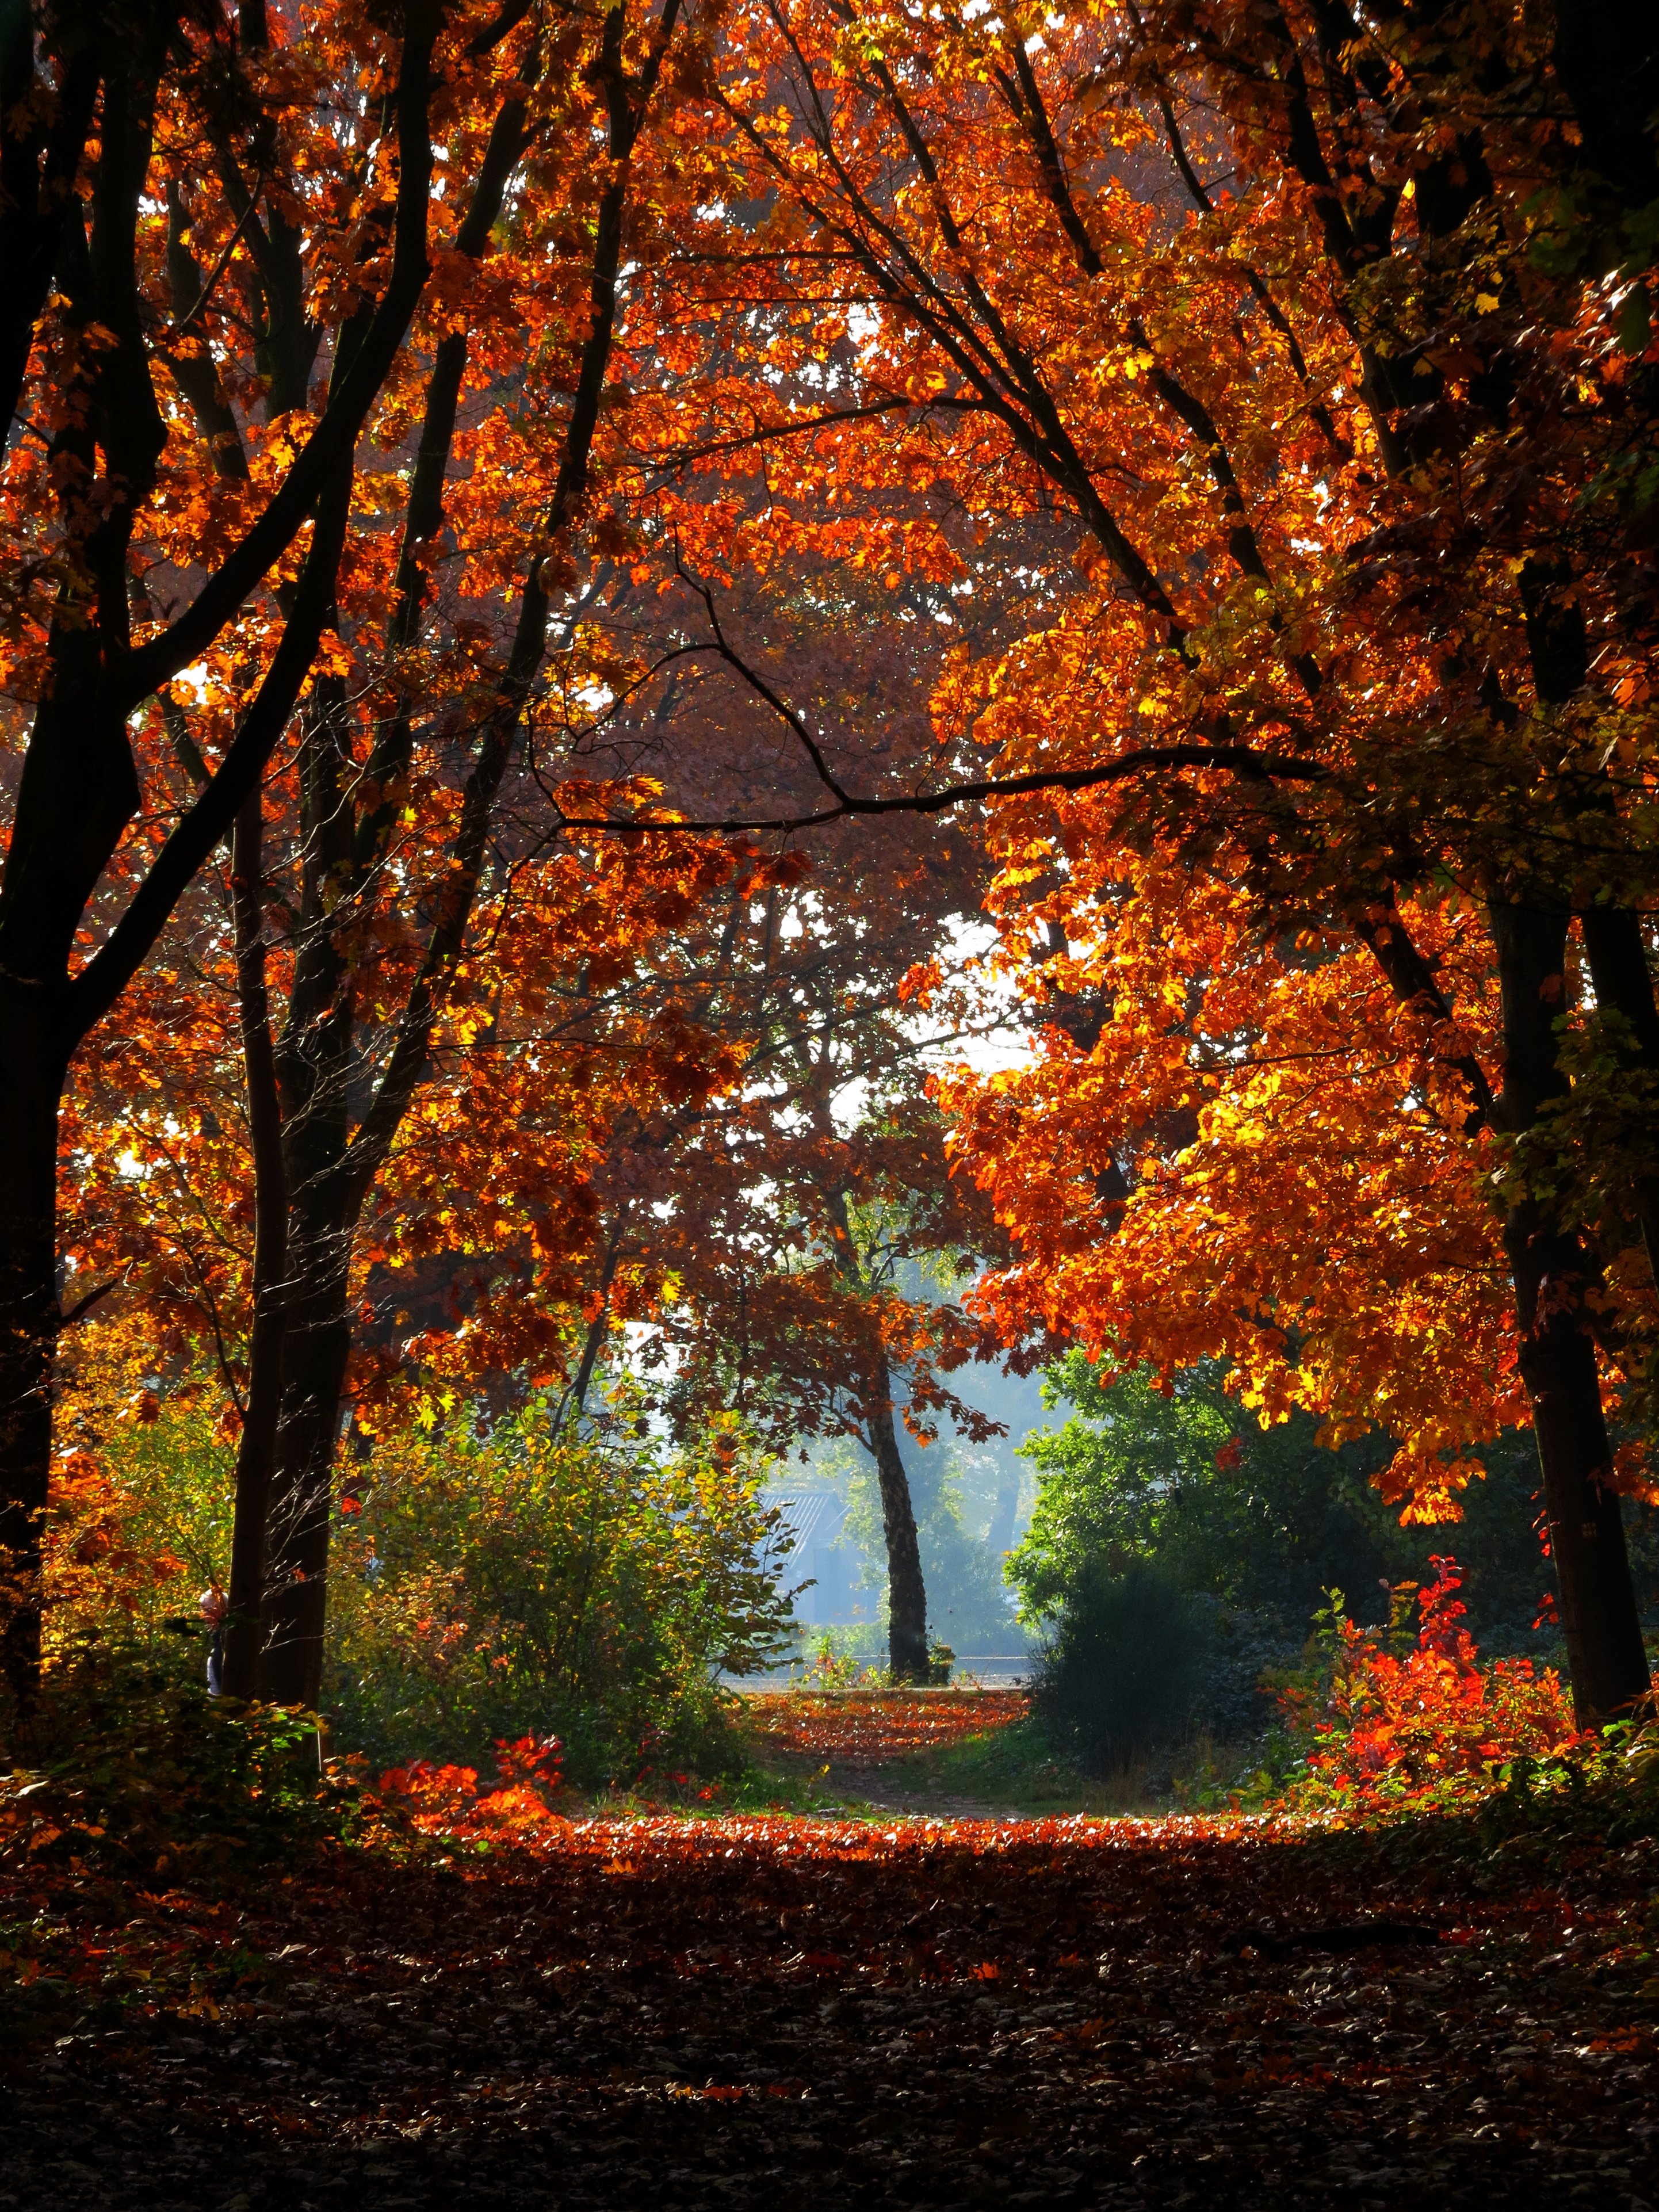
autumn, nature, leaf, woodland, tree, deciduous, woody plant, forest, grove, branch, sunlight, temperate broadleaf and mixed forest, morning, sky, maple tree, evening, biome, landscape, computer wallpaper, maple leaf, spring, plant